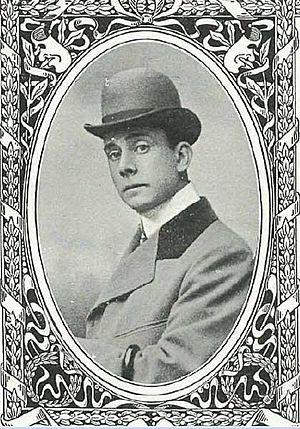
Fernando Díaz de Mendoza y Aguado était un directeur de théâtre, metteur en scène et acteur espagnol. Aristocrate de haute extraction, Grand d’Espagne, il se voua pourtant à l’art dramatique et fonda, avec sa deuxième épouse, l’actrice María Guerrero, une troupe de théâtre qui contribua à ressusciter le théâtre classique espagnol et devint bientôt l’une des plus acclamées d’Espagne. Le couple entreprit plusieurs tournées dans différents pays d’Europe et d’Amérique latine, en particulier en Argentine, où il fonda le théâtre Cervantes.